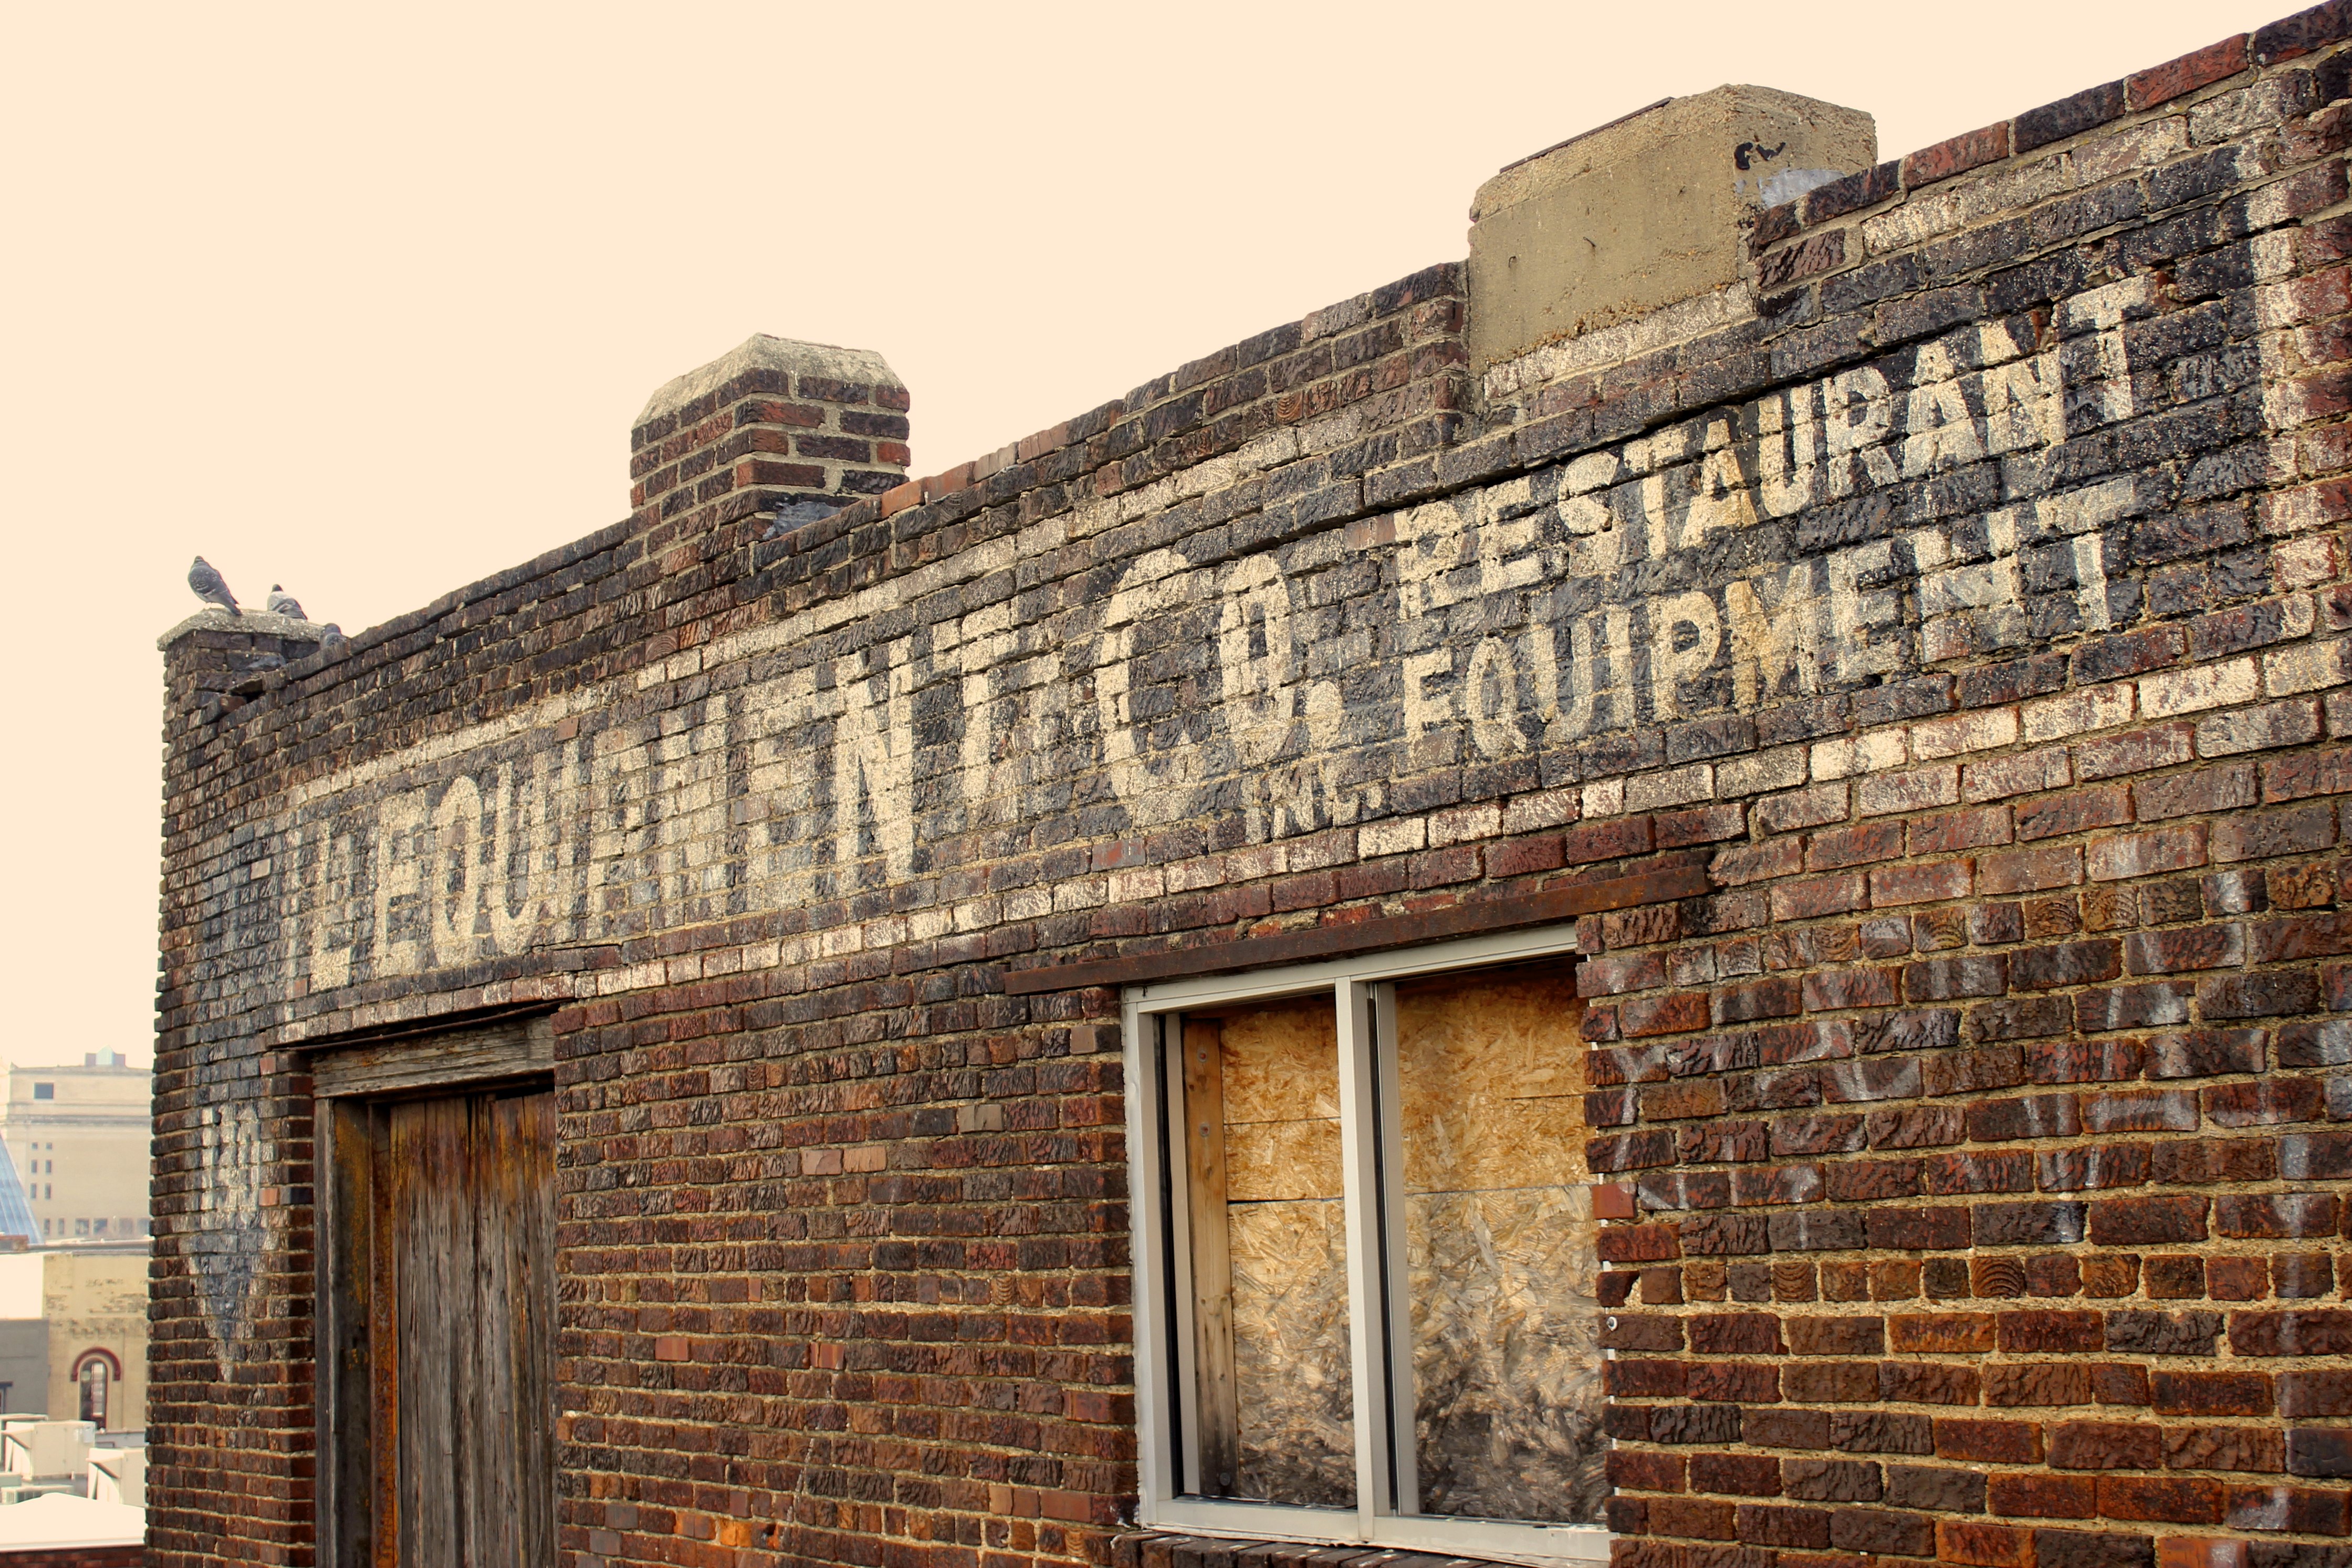
architecture, wood, vintage, house, window, town, building, wall, facade, abandoned, brick, outdoors, pigeons, bricks, history, estate, brickwork, neighbourhood, brick walls, urban area, ancient history